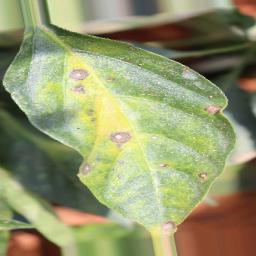
Label: cercospora